Gradius Gaiden

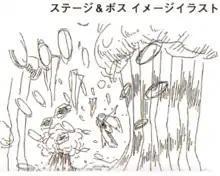
The development team for "Gradius Gaiden" heavily focused on designing new, interesting stages; the first level, "Beyond the White Storm", features a snow theme that staff thought would be a fresh idea and surprise players.

"Gradius Gaiden" was directed by Seki Teisaku. He was assisted in production by designers Kobayashi Takayki and Chigasaki Kei, sound designer Miura Norikazu, and programmers Yamazaki Yukihiro and Isobe Neiichi, among others. Most of the staff behind the project previously worked on "Gradius Deluxe Pack" (1996), a compilation of "Gradius" and "Gradius II" the Sega Saturn and PlayStation. This familiarized them with the core mechanics of the "Gradius" series. Teisaku's goal was to refine and build upon many of the franchise's pre-existing concepts and ideas, while simultaneously providing an exciting and new experience for shooter fans. For this reason, team chose to name it "Gaiden", the Japanese term for "side-story". This also allowed them to experiment with different ideas; while the name "Gradius IV" was considered, it was dropped to prevent them from sticking only to mechanics established in earlier installments.